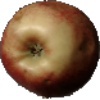
Label: red_apple